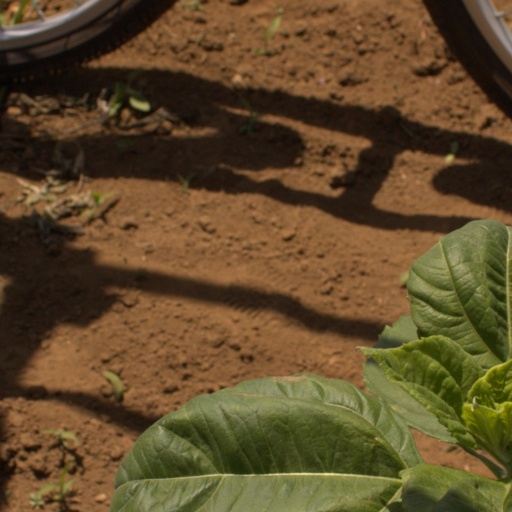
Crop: Jerusalem artichoke